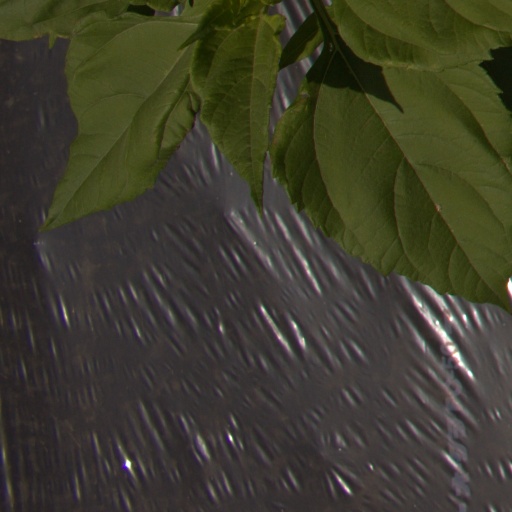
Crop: Jerusalem artichoke